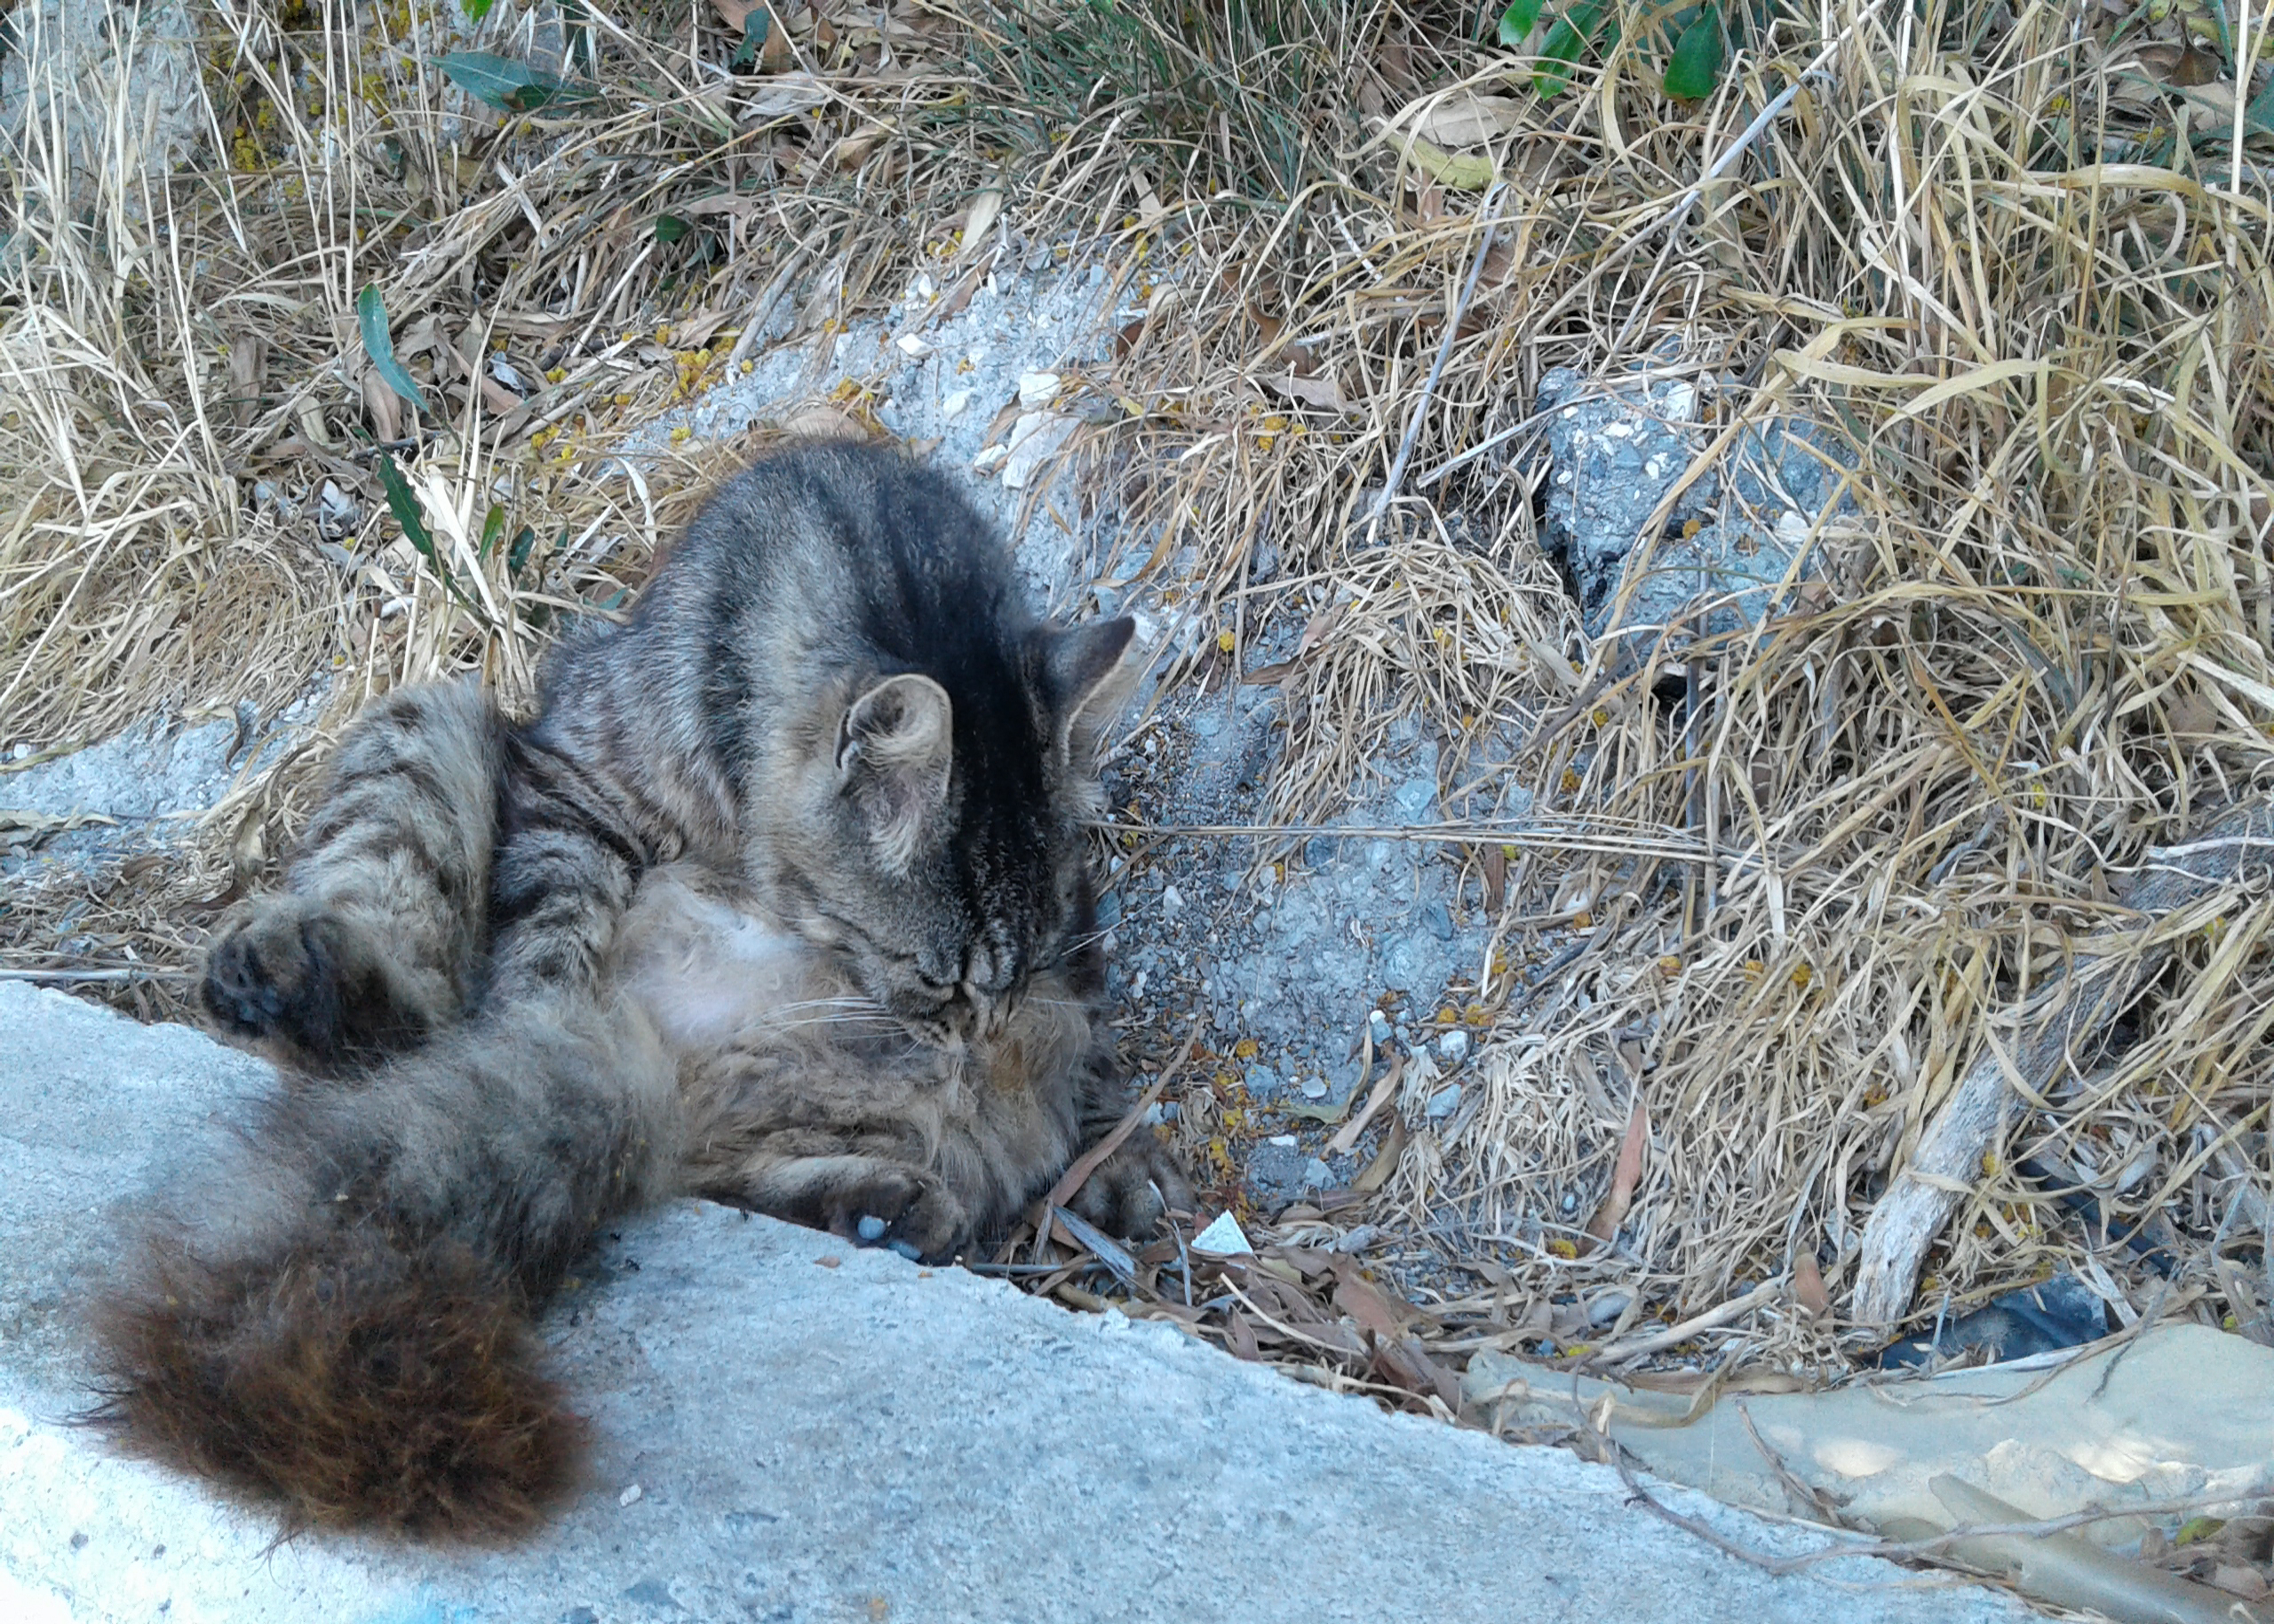
gats, greens, felidae, grass, terrestrial animal, beak, tail, soil, fur, small to medium sized cats, wildlife, whiskers, paw, Rabbits and Hares, bird of prey, claw, twig, asphalt, cat, wood, hare, canidae